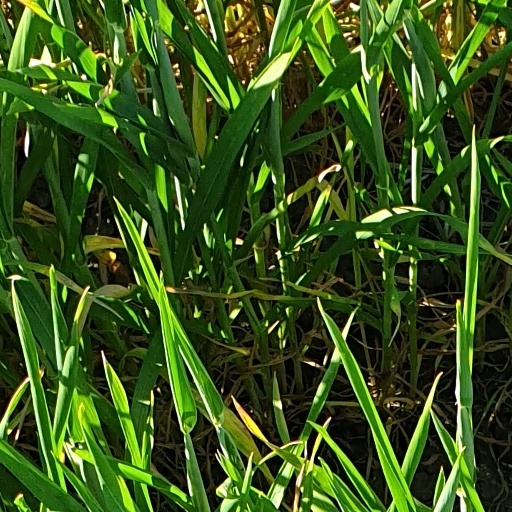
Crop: wheat